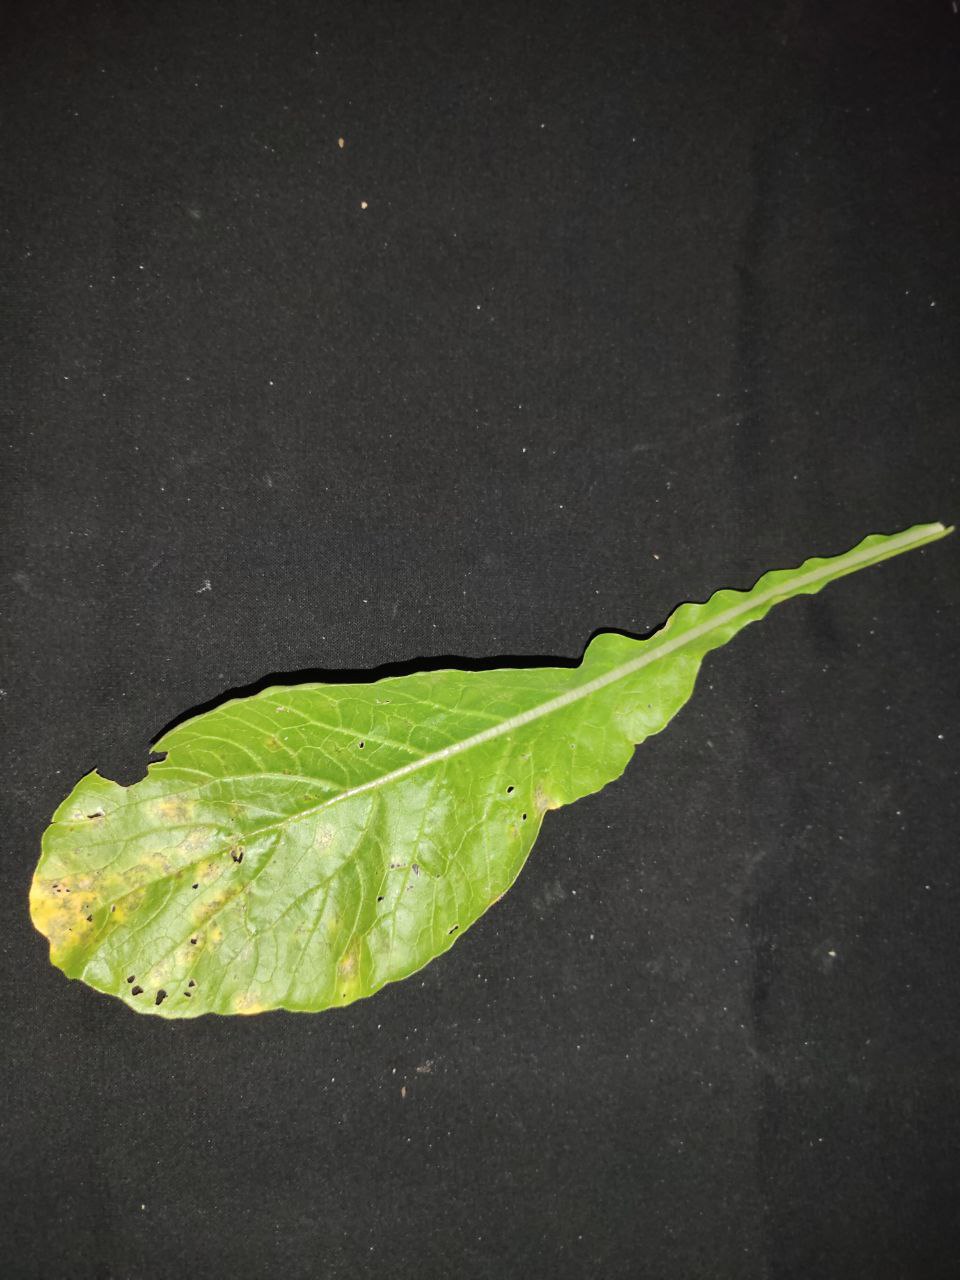
Label: Downey mildew